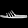
Label: Sandal